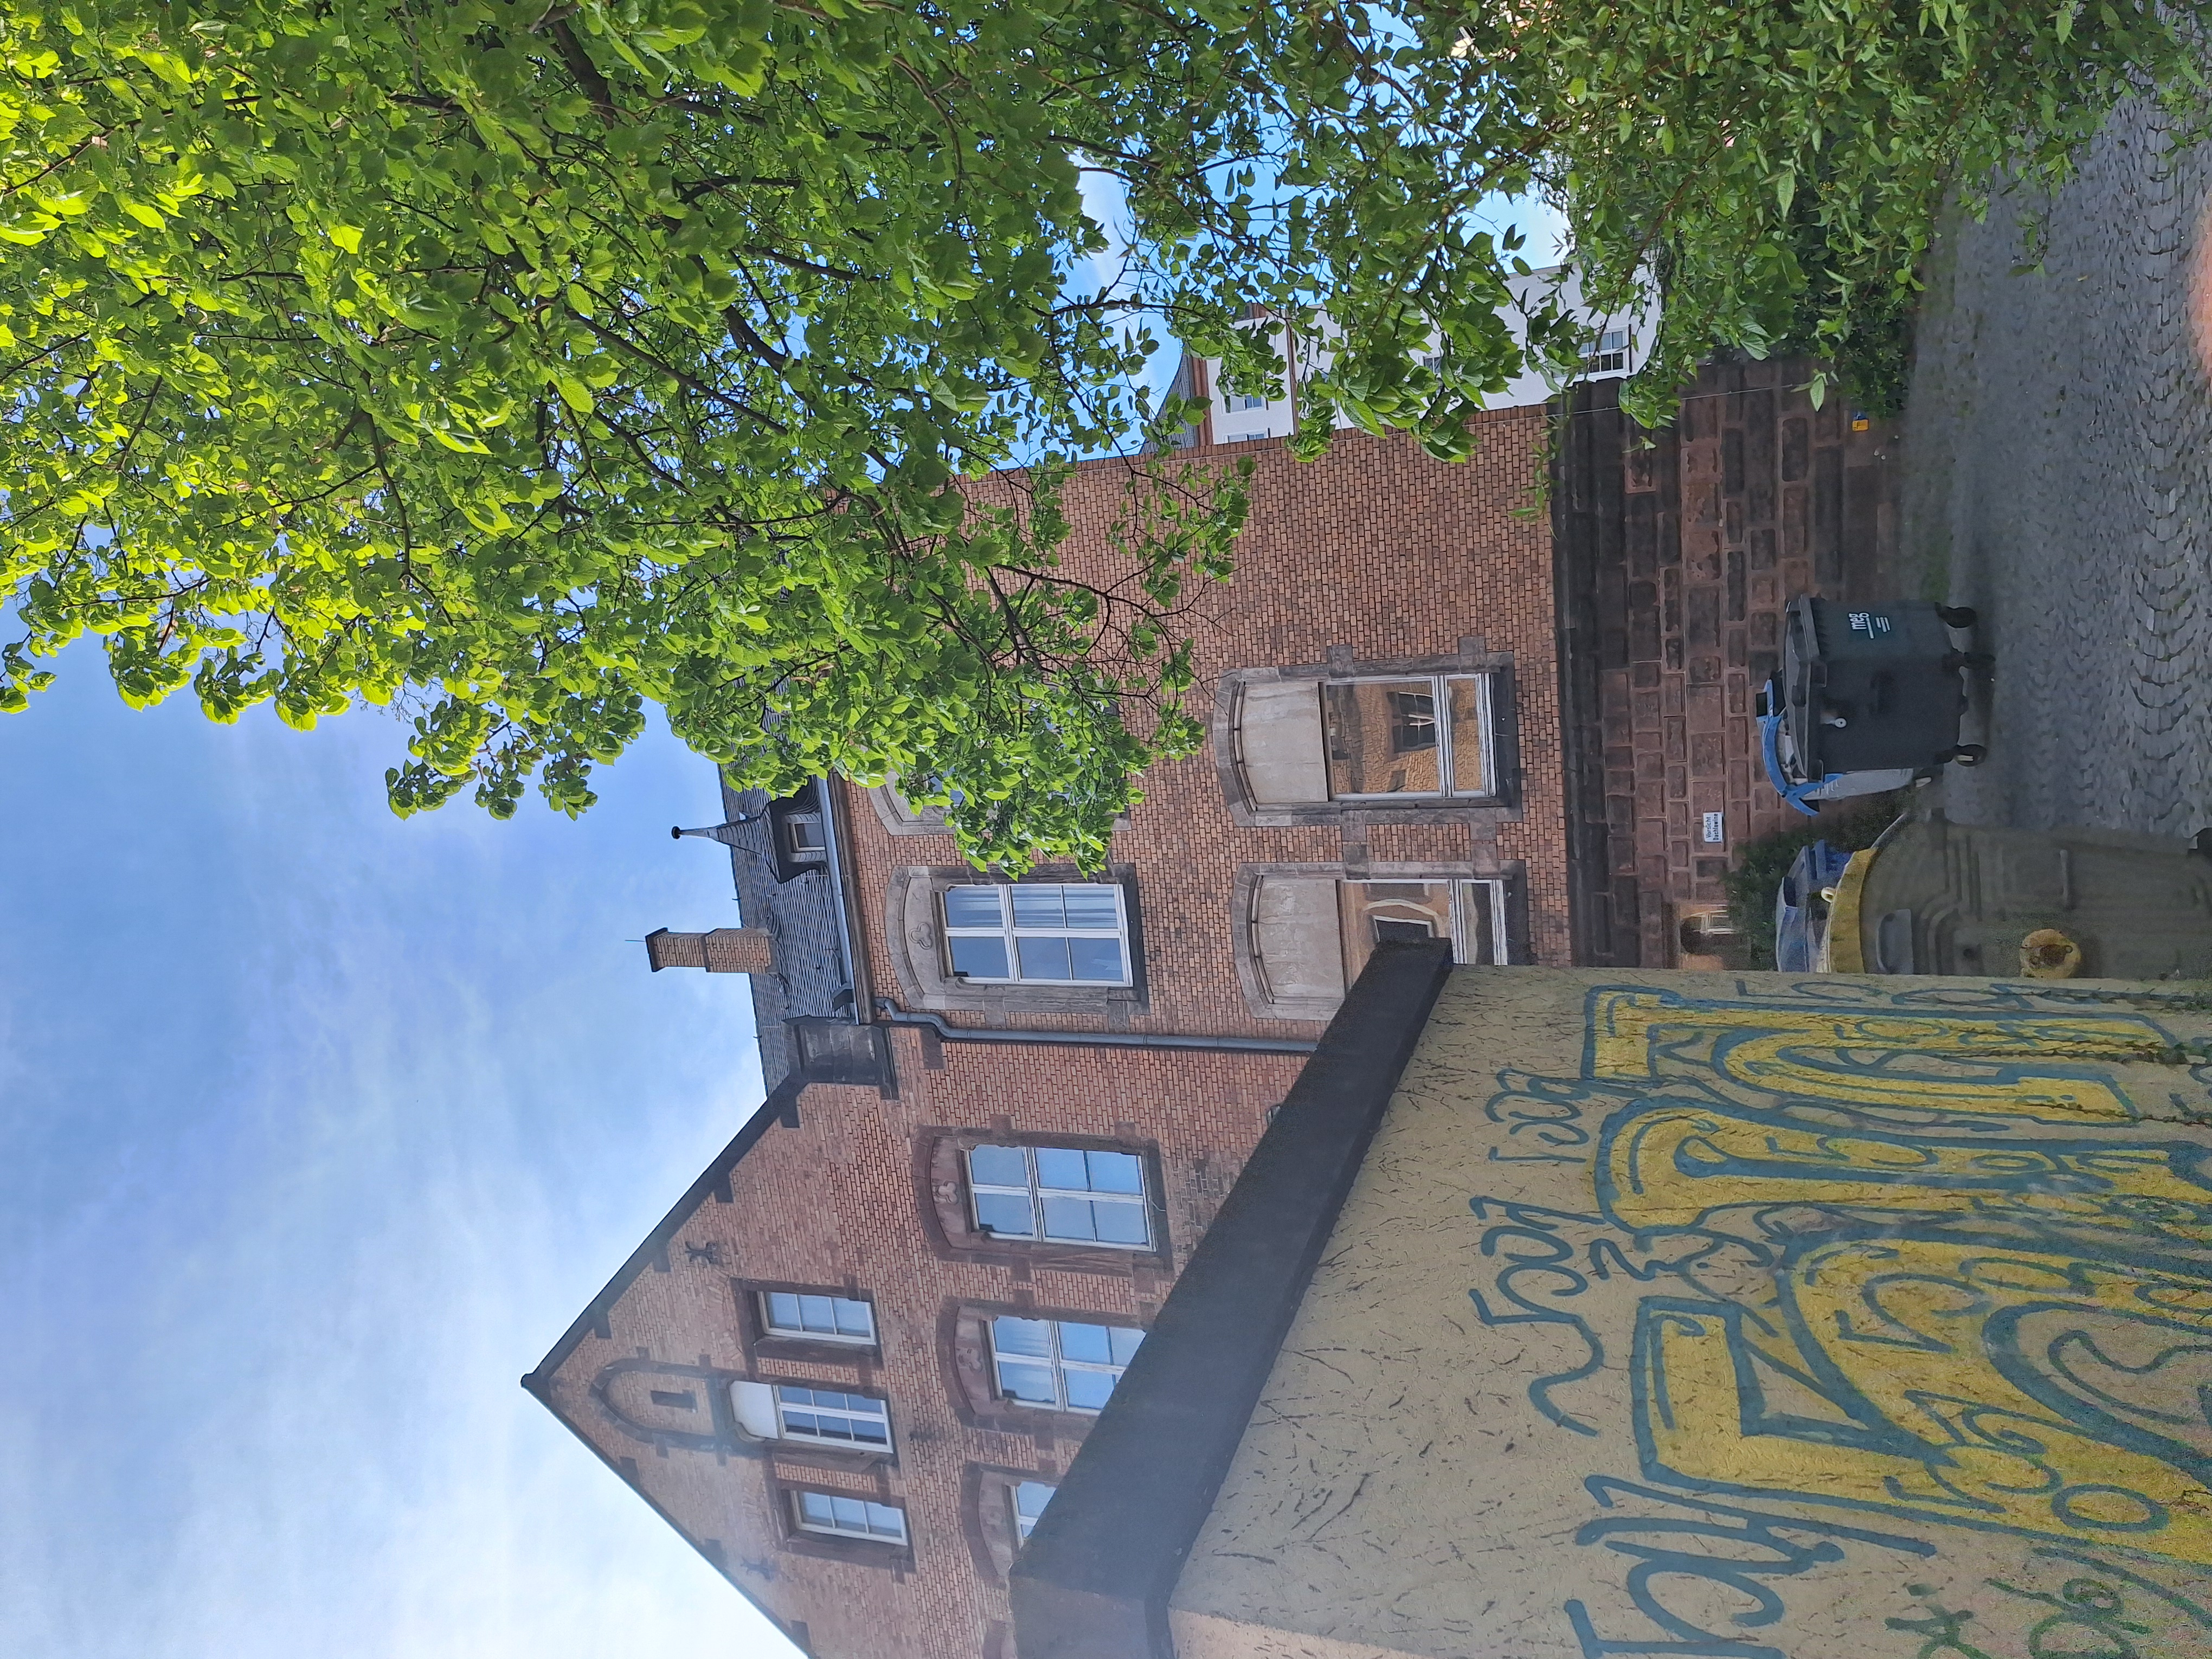
Building: Robert-Koch-Straße 6